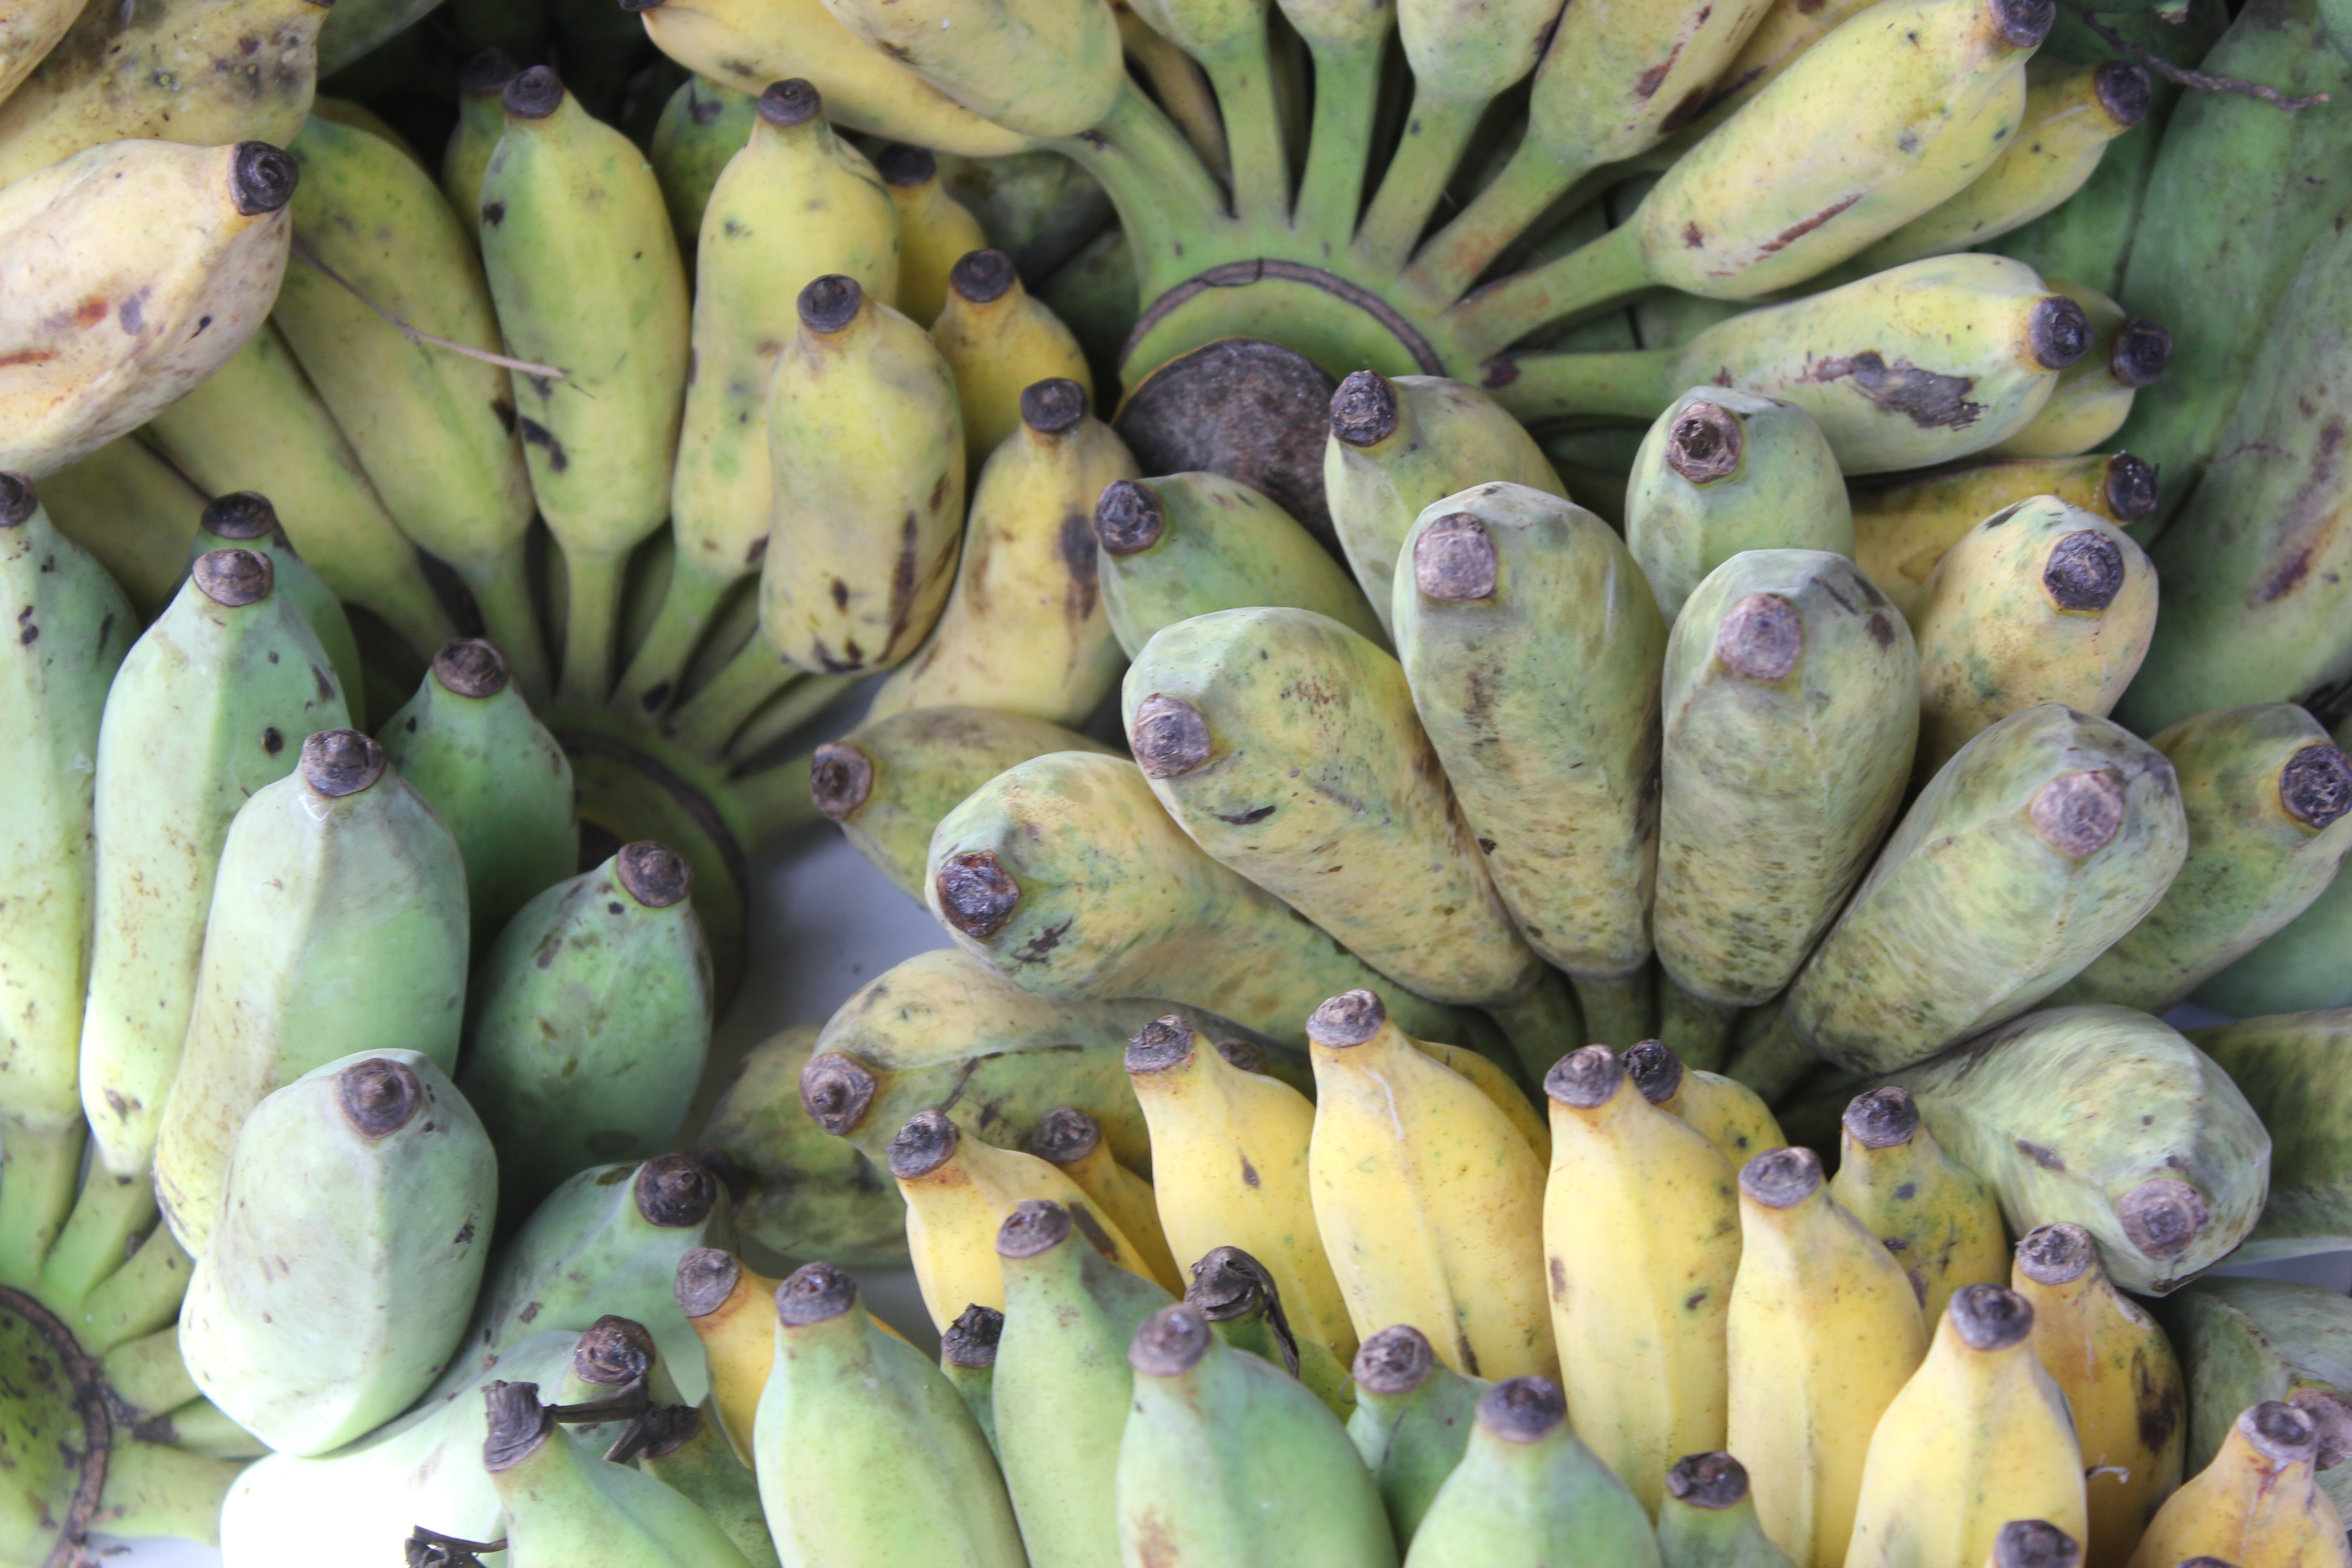
plant, fruit, sweet, asian, food, produce, vegetable, tropical, color, natural, yellow, agriculture, banana, healthy, freshness, raw, vitamins, organic, flowering plant, cultivated banana, asian banana, land plant, barbary fig, banana family, cooking plantain